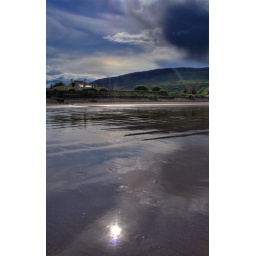
A beach at Waterfoot looking back towards heavy clouds over Glenarriff.